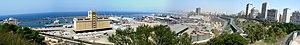
Vue panoramique du Front de mer et du port d'Oran
Oran et « la Joyeuse », est la deuxième plus grande ville d’Algérie et une des plus importantes villes du Maghreb. C'est une ville portuaire de la mer Méditerranée, située dans le nord-ouest de l'Algérie, à 432 km de la capitale Alger, et le chef-lieu de la wilaya du même nom, en bordure du golfe d'Oran.